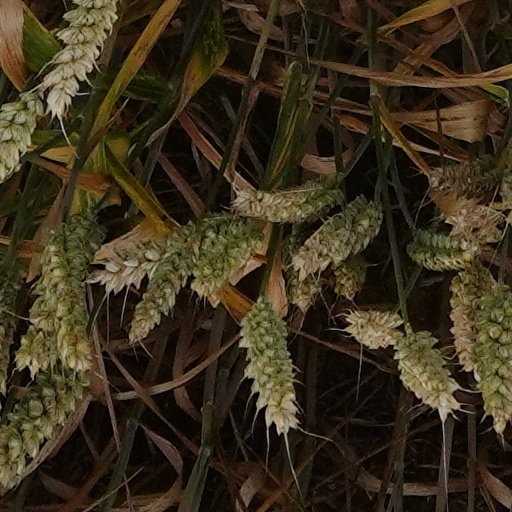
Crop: wheat